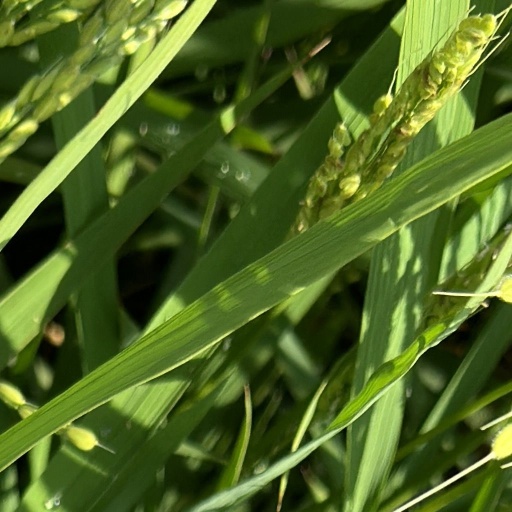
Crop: rice